Protea montana

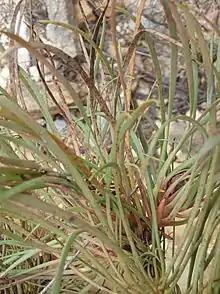
leaves

It has linear to oblanceolate leaves, indistinctly veined and ending in a sharp mucronate point, which grow up to in length, and 1.6 to 3.7mm in width. The base of the leaves attenuates gradually to the broadest point. The leaves are adpressly hairy, soon becoming glabrous.